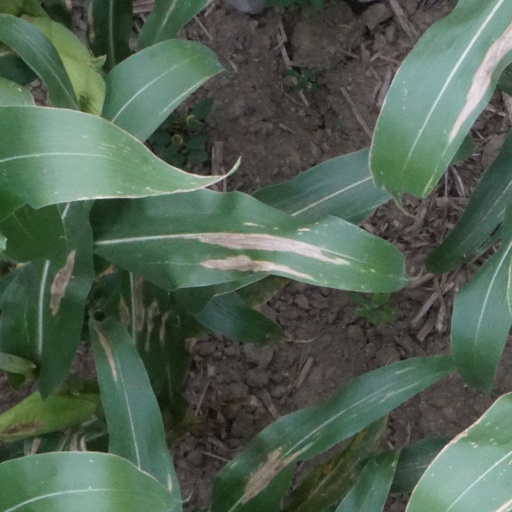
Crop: maize; corn